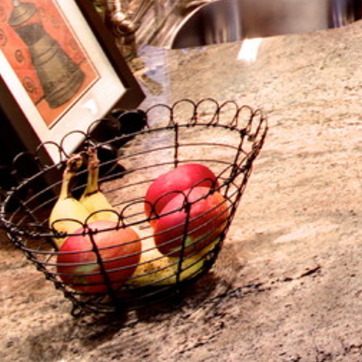
Material: food